Erik Karlsson

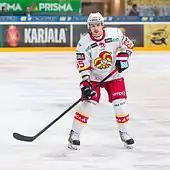
Karlsson with Jokerit in November 2012 during the 2012–13 NHL lockout

During the 2012–13 NHL lockout, Karlsson signed with Jokerit of the Finnish SM-liiga. He received a one-game suspension for allegedly throwing his stick at a referee following a game on 8 December 2012. He finished his stint in Jokerit with 9 goals and 25 assists (34 points) in 30 games, leading all defencemen in scoring. Once the lockout ended and the season commenced in January 2013, Karlsson promptly recorded a goal and two assists as Ottawa defeated the Winnipeg Jets 4–1 in their season opener. On 13 February 2013, Karlsson's Achilles tendon was lacerated when Pittsburgh Penguins forward Matt Cooke had his skate land on the back of Karlsson's left leg, requiring surgery and taking him out of Ottawa's lineup indefinitely. Cooke had been suspended several times previously for much-criticized incidents resulting in injury to opposing players, but was not suspended for this incident. At the time of the injury, Karlsson led all NHL defencemen with six goals. Though initial estimates had him out of the lineup for four-to-six months, Karlsson returned to the Ottawa lineup against the Washington Capitals on 25 April 2013, ten weeks to the day after the injury occurred. The Senators made the 2013 Stanley Cup playoffs but were eliminated by Pittsburgh in the Eastern Conference Semifinal, with Karlsson registering one goal and seven assists in ten games.